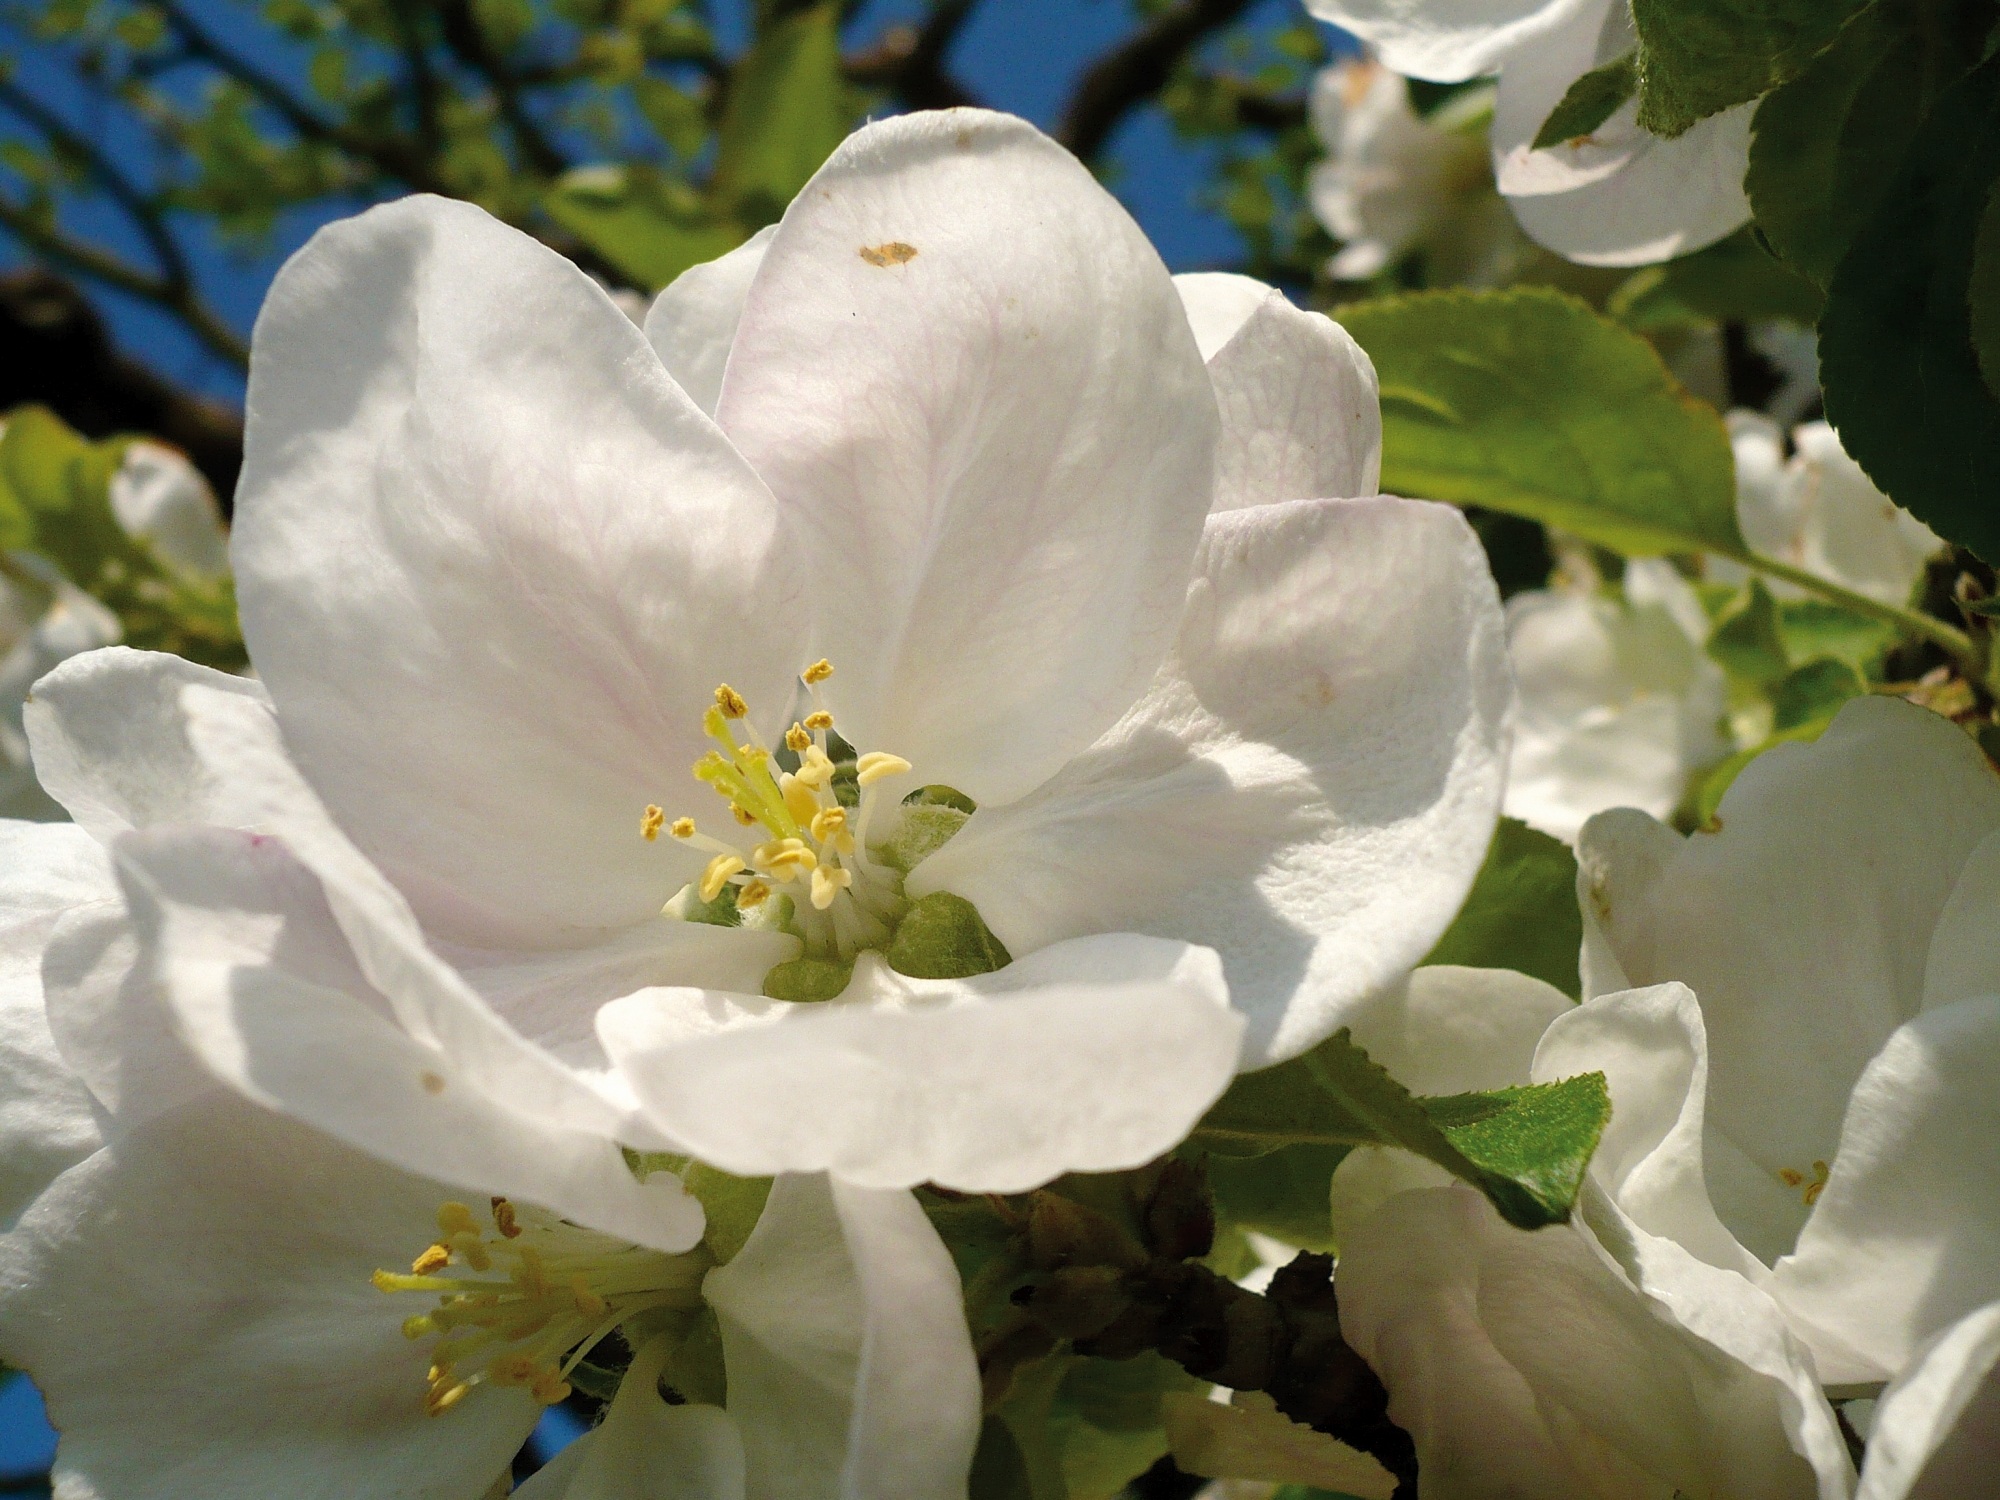
apple, tree, nature, branch, blossom, plant, white, fruit, flower, petal, bloom, produce, botany, flora, shrub, fruit tree, may, spring flower, apple tree, macro photography, apple blossom, jasmine, flowering plant, rose family, apple tree blossom, malus, woody plant, land plant